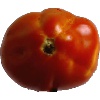
Label: Tomato 1